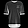
Label: T - shirt / top